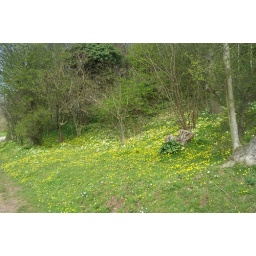
The trees are just bursting , underneath them are hundreds of primrose plants